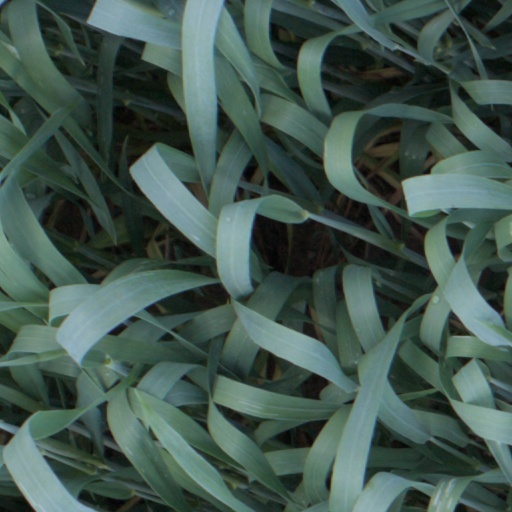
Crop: wheat